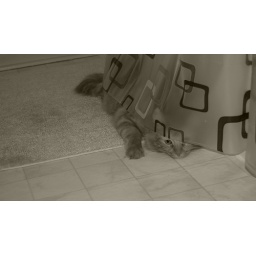
There is nothing my cat Oliver loves more than to play in the shower curtain in the morning.